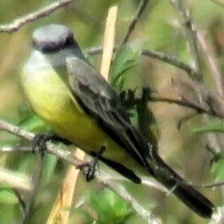
Species: TROPICAL KINGBIRD
Scientific name: TYRANNUS MELANCHOLICUS